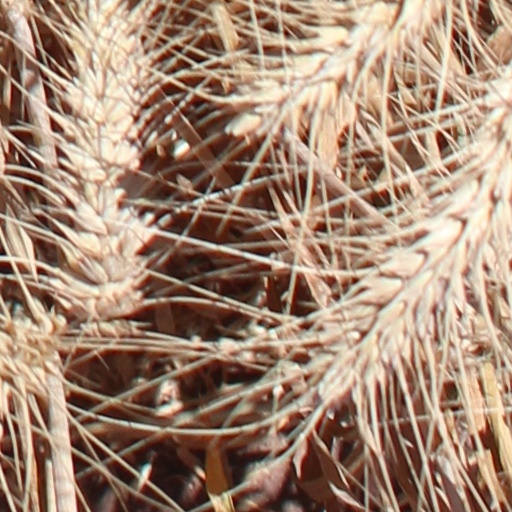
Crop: wheat